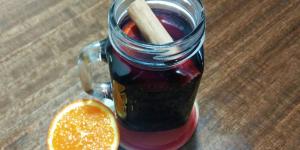
vino navegado